Butterfly style

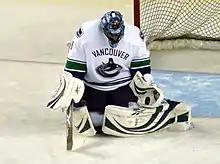
Roberto Luongo of the Vancouver Canucks in 2009, using the butterfly style of goaltending by dropping to his knees and flaring his legs outward

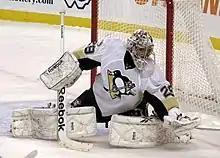
The deep 'blocking' butterfly stance used by Marc-André Fleury

In ice hockey, butterfly style is a technique of goaltending distinguished by the goaltender guarding the lower part of the net by dropping to the knees to block attempts to score. The butterfly style derives its name from the resemblance of the spread goal pads and hands to a butterfly's wings. The "butterfly style" is contrasted with stand-up style, where most shots on a goal are stopped with the goaltender on his feet.